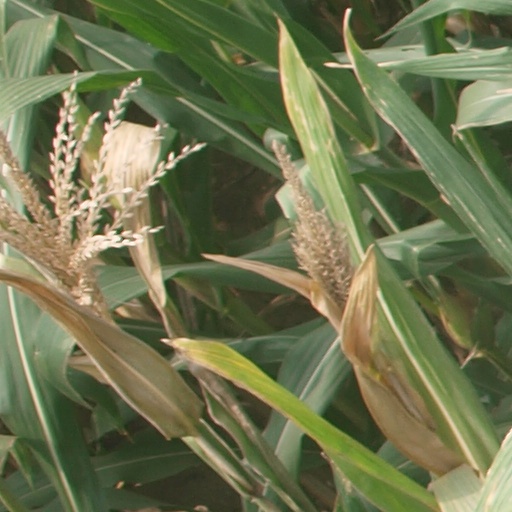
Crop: maize; corn